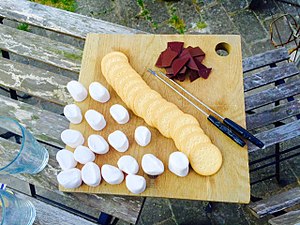
Oxford Biscuits
MarshmellowMarie
Marie Kiks, chokolade og skumfiduser
Oxford Biscuits er en dansk fødevarevirksomhed, der producerer kiks.